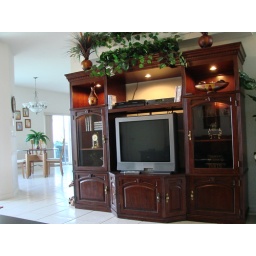
Sitting on the couch in the TV room, you can see the informal dining room table in the background.